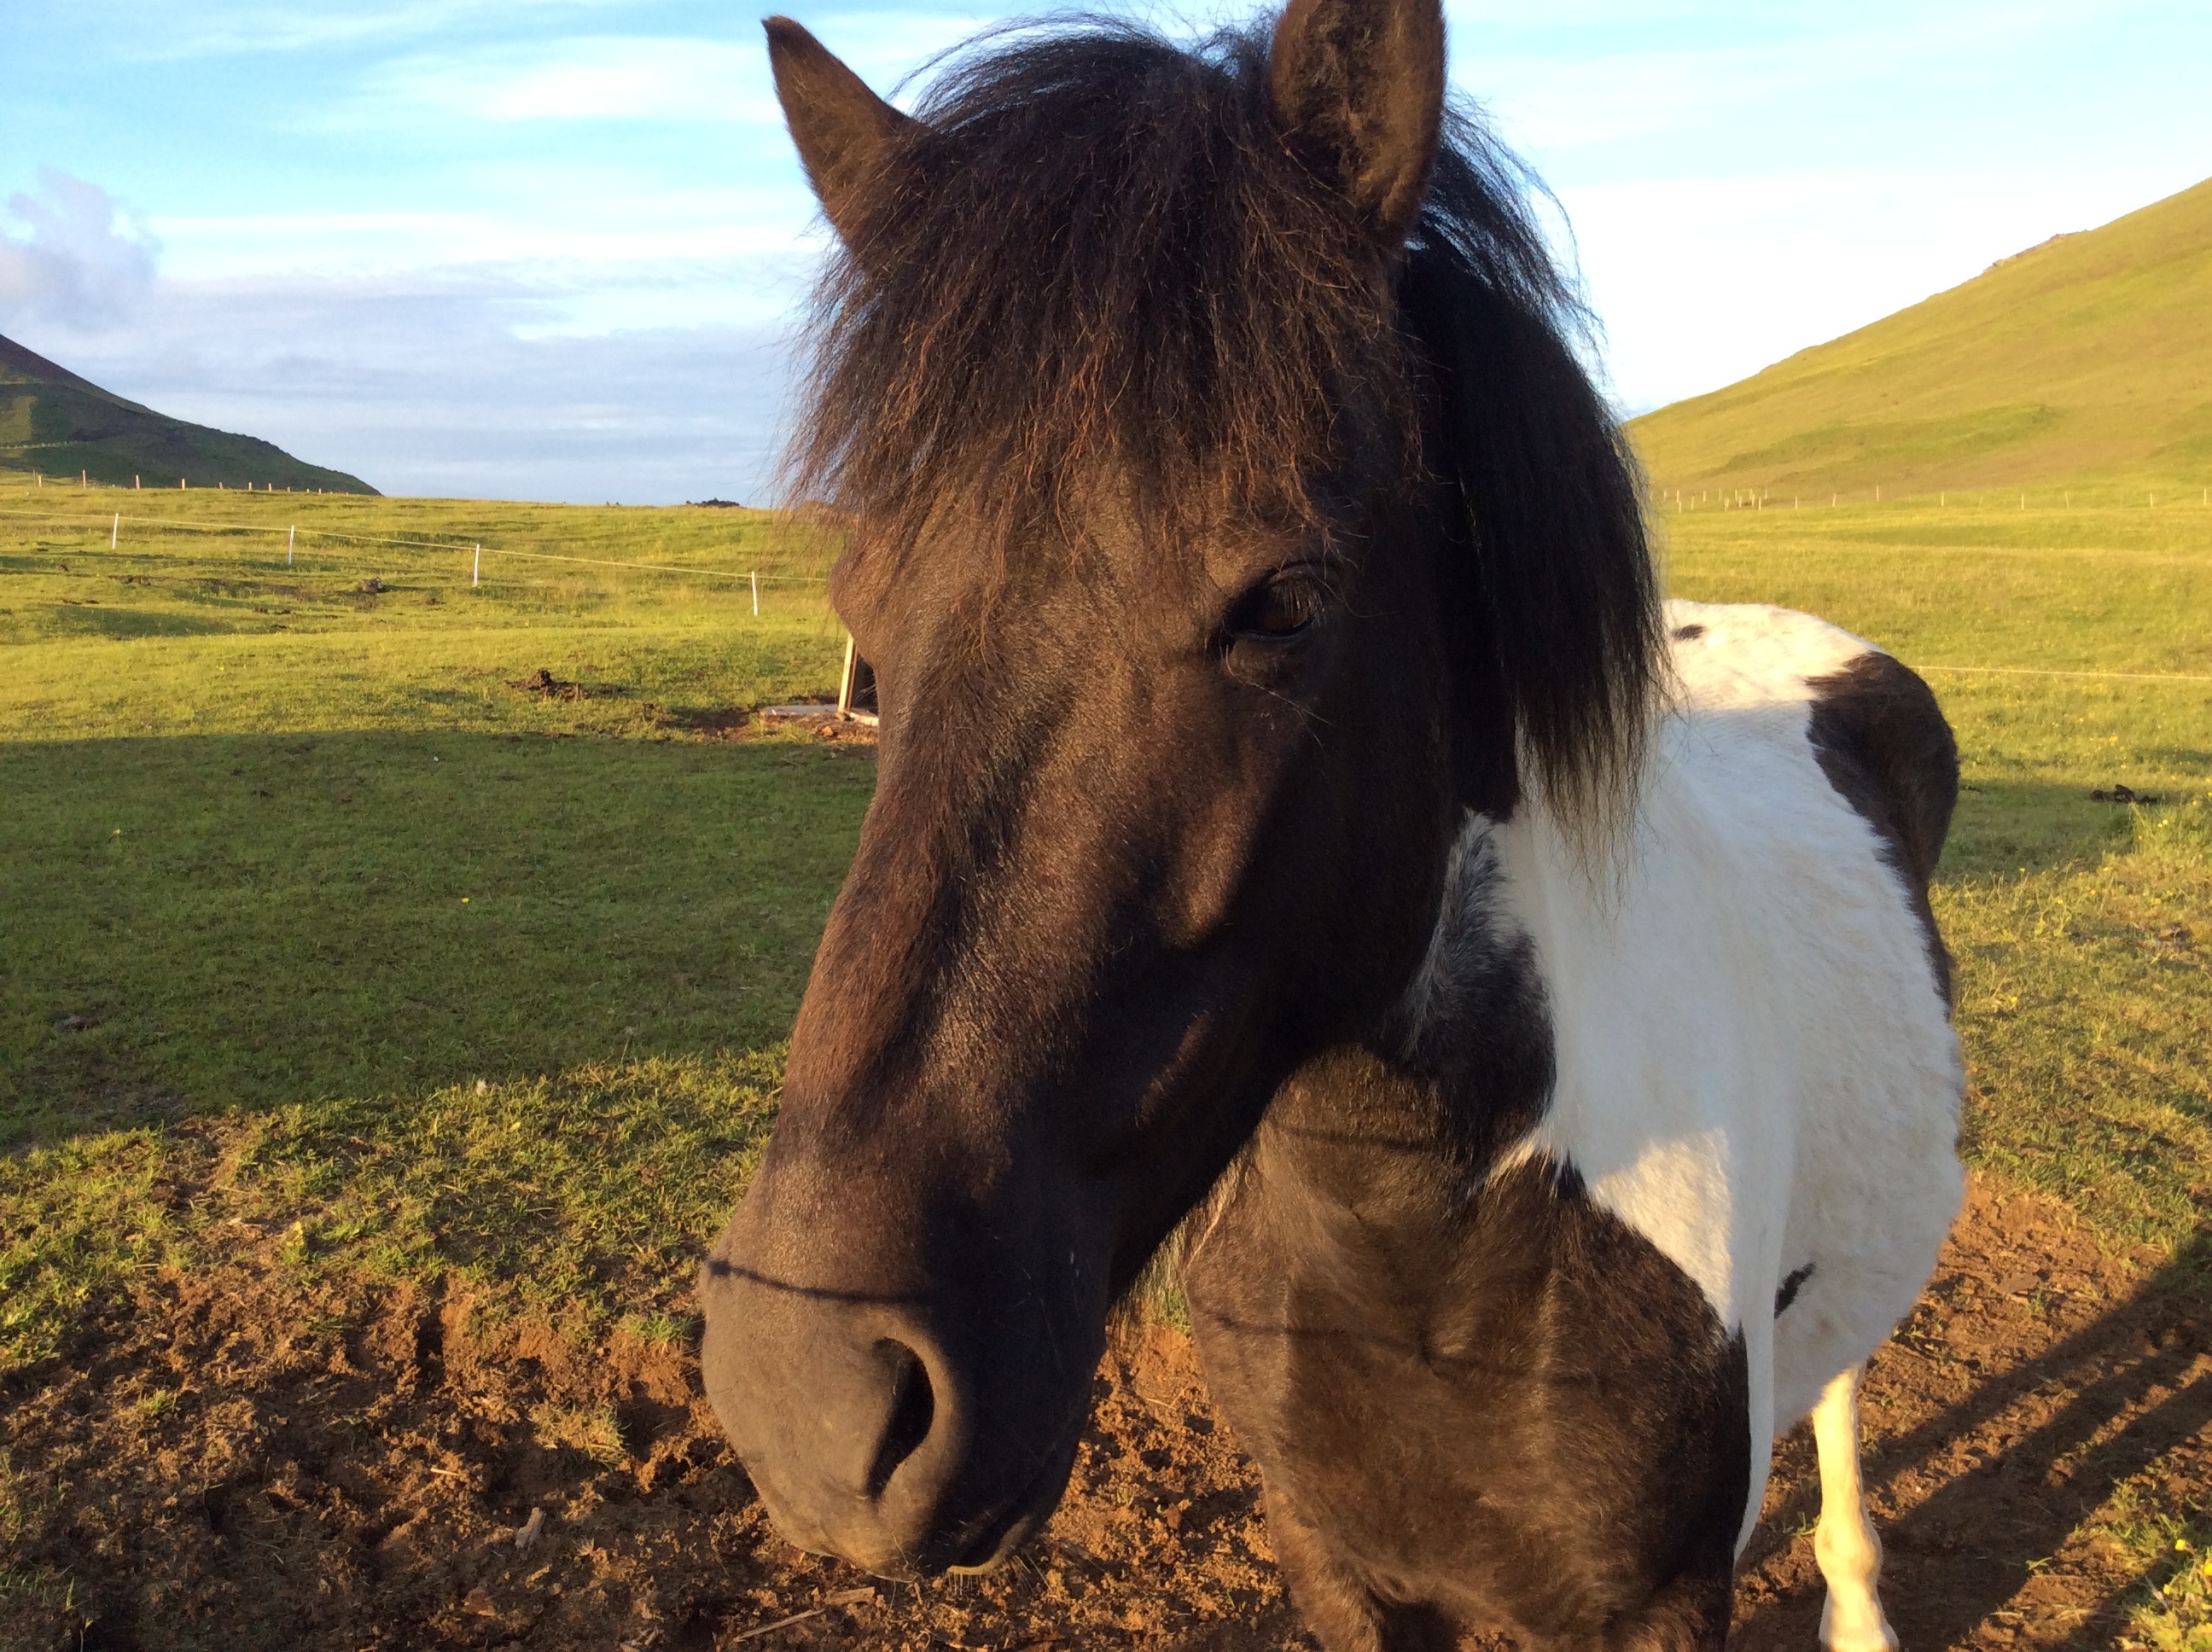
landscape, nature, grass, field, farm, meadow, prairie, animal, pasture, grazing, horse, mammal, stallion, mane, fauna, outdoors, riding, grassland, vertebrate, mare, rural area, pack animal, horse like mammal, mustang horse